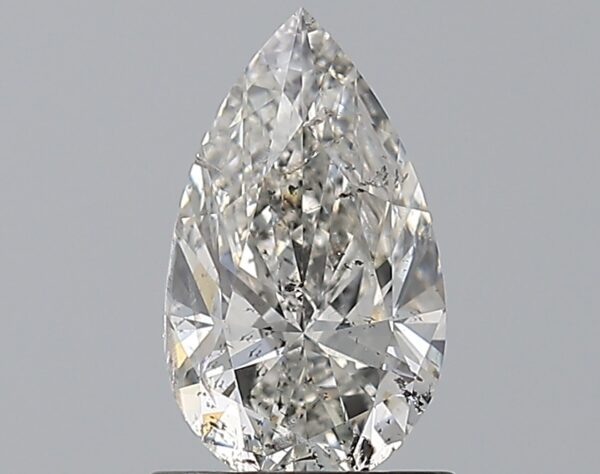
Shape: pear
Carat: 1
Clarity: SI2
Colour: G
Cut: EX
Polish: VG
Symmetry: VG
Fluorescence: VSL
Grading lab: IGI
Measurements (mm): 9.15 x 5.36 x 3.42